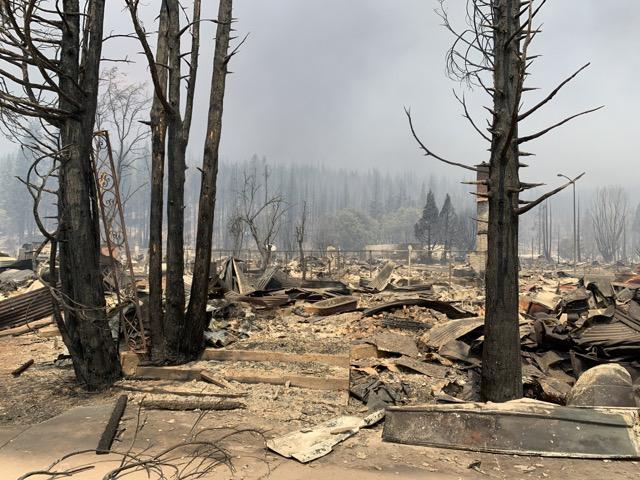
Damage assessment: destroyed